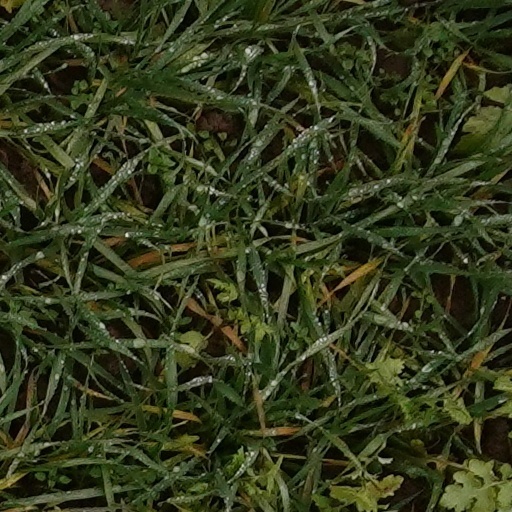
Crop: wheat